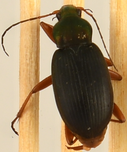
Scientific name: Chlaenius aestivus
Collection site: Smithsonian Conservation Biology Institute NEON (SCBI), plot SCBI_008